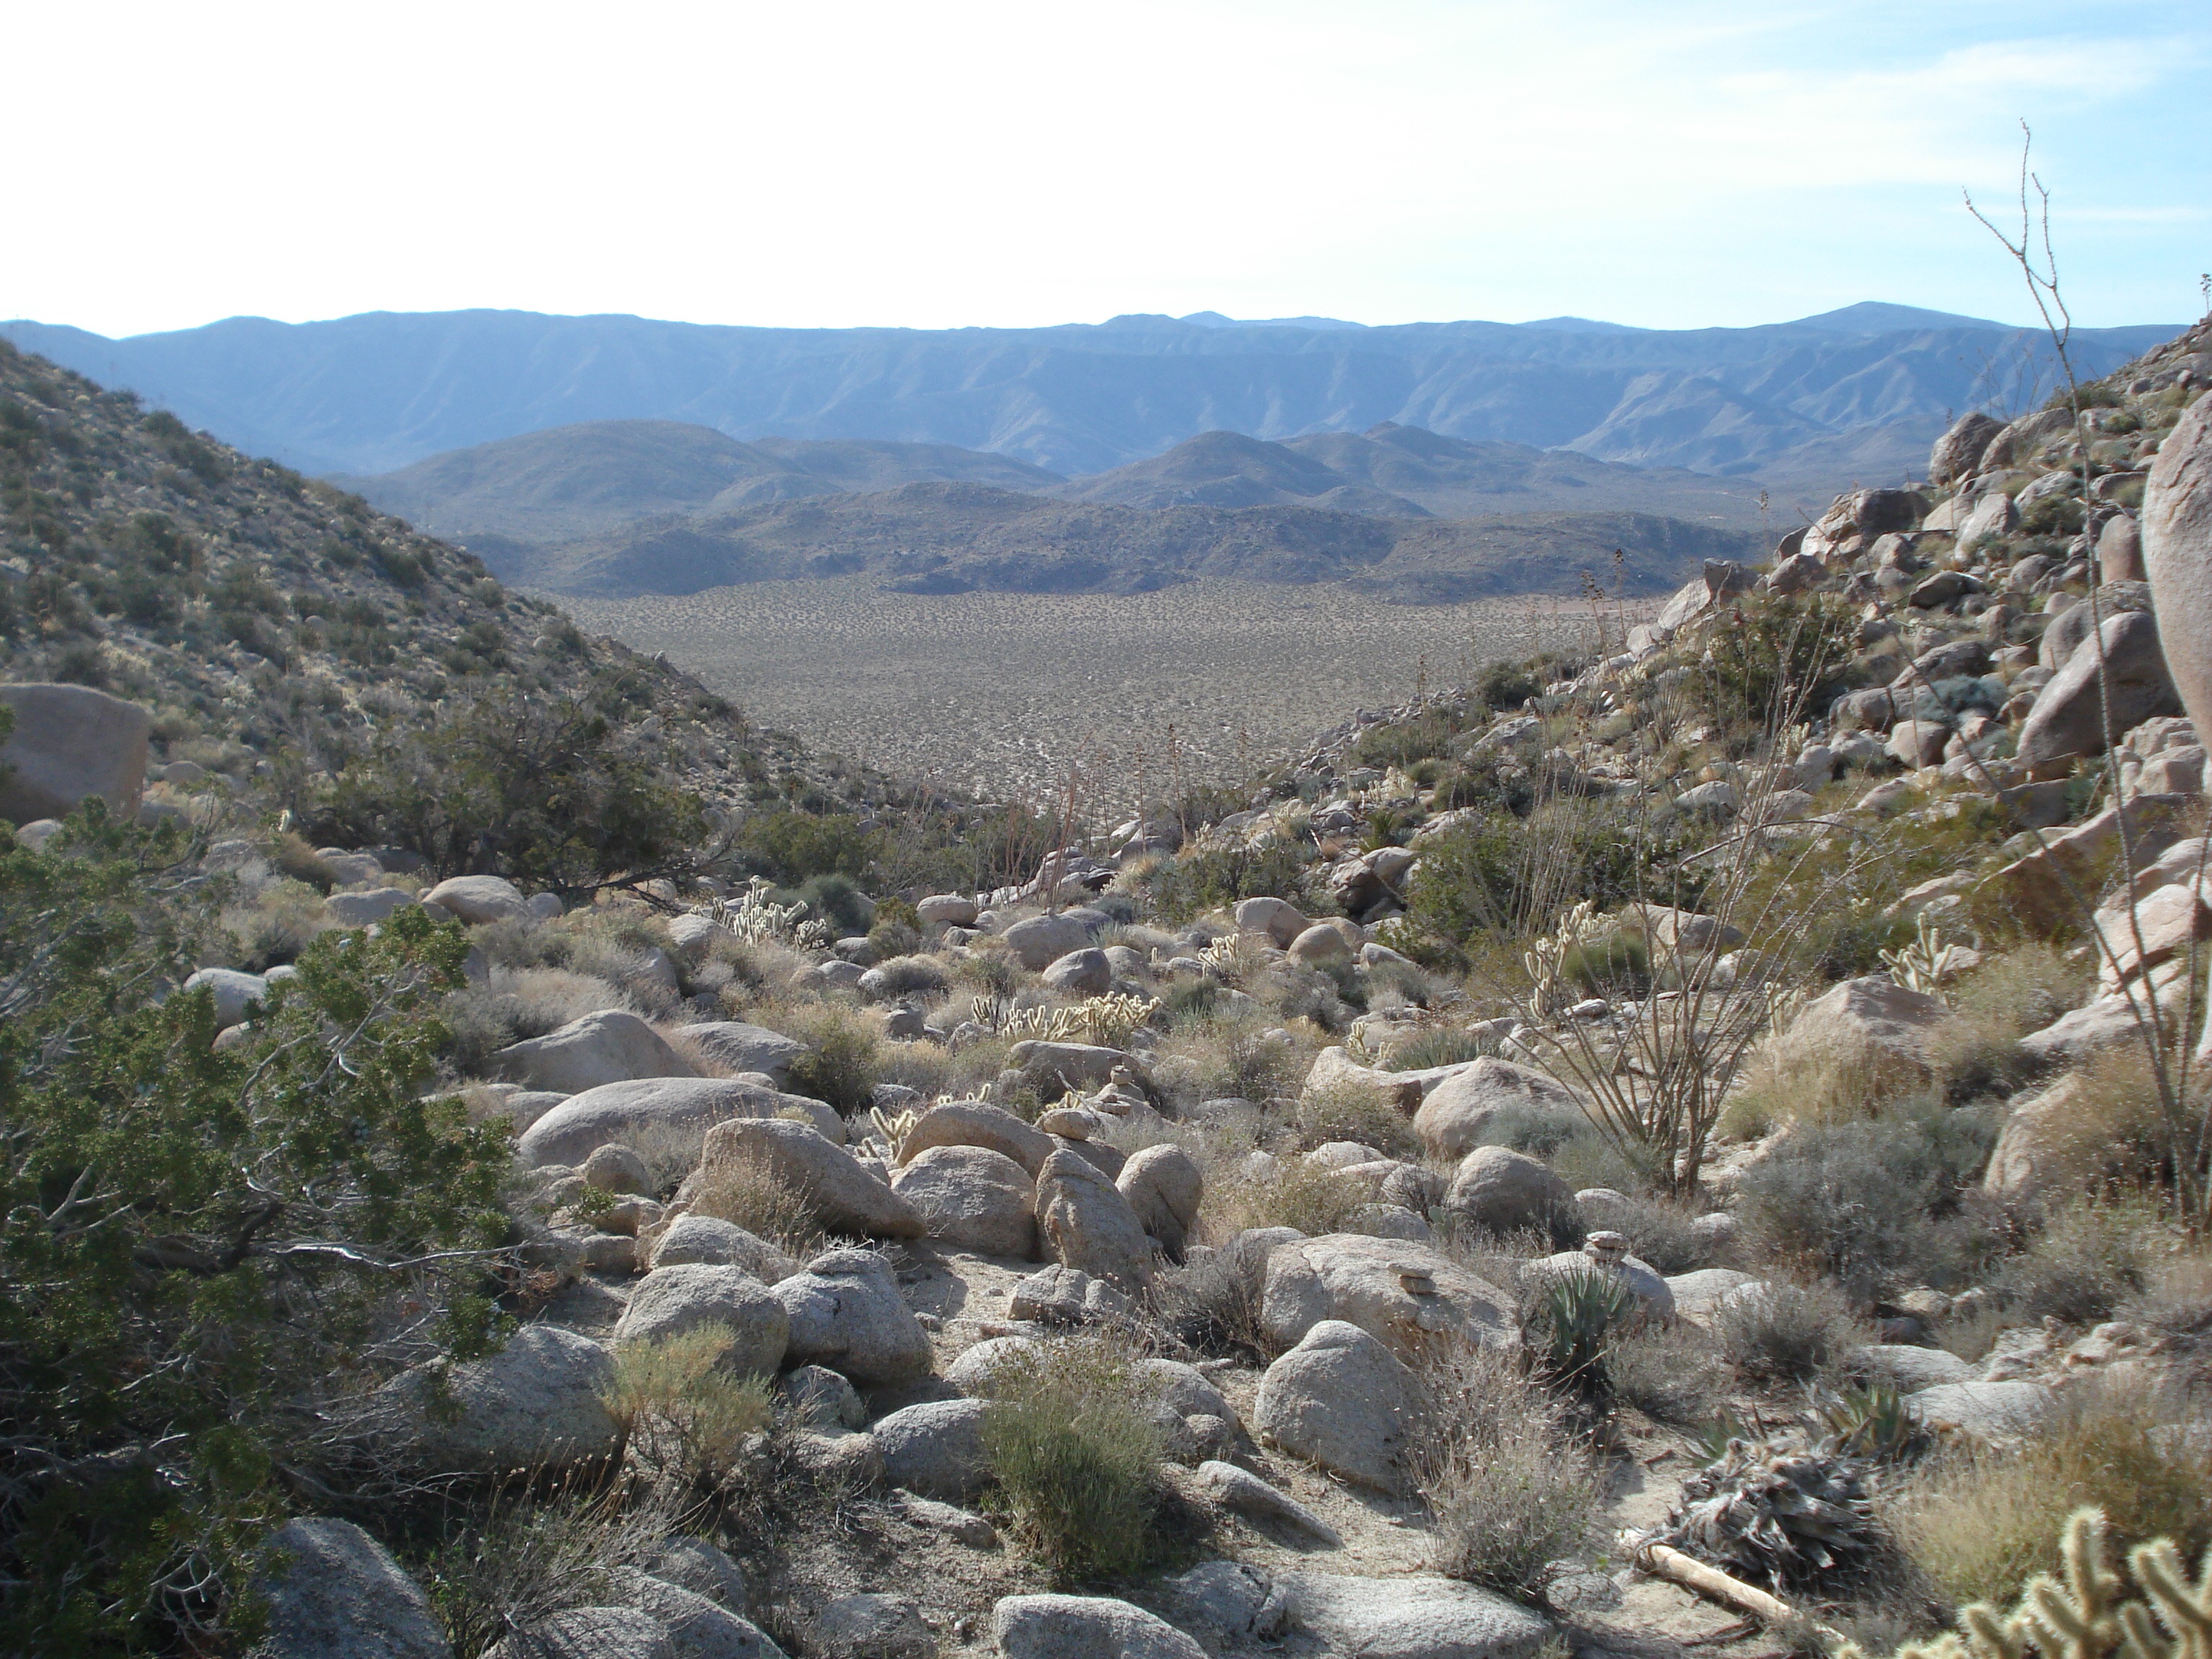
landscape, rock, wilderness, walking, mountain, trail, desert, lake, adventure, valley, mountain range, america, california, ridge, rocks, geology, plateau, fell, ecosystem, wadi, landform, borrego, mountainous landforms